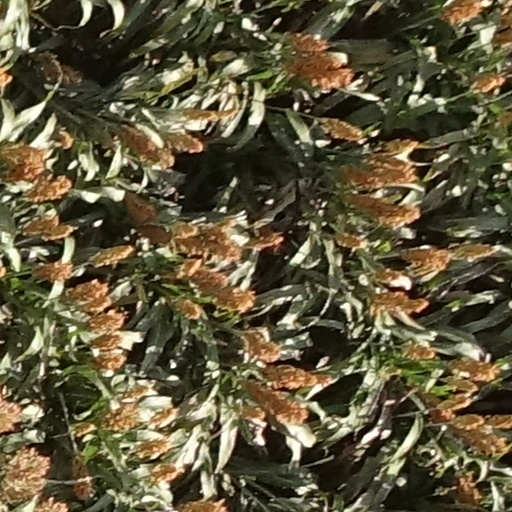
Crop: sorghum